East Antarctic Shield

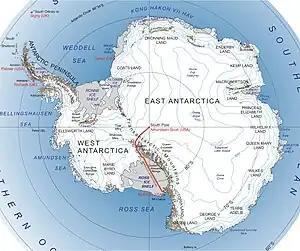
Figure 1. Map of East and West Antarctica separated by the Transantarctic Mountain Range

The East Antarctic Shield or Craton is a cratonic rock body that covers 10.2 million square kilometers or roughly 73% of the continent of Antarctica. The shield is almost entirely buried by the East Antarctic Ice Sheet that has an average thickness of 2200 meters but reaches up to 4700 meters in some locations. East Antarctica is separated from West Antarctica by the 100–300 kilometer wide Transantarctic Mountains, which span nearly 3,500 kilometers from the Weddell Sea to the Ross Sea. The East Antarctic Shield is then divided into an extensive central craton (Mawson craton) that occupies most of the continental interior and various other marginal cratons that are exposed along the coast.